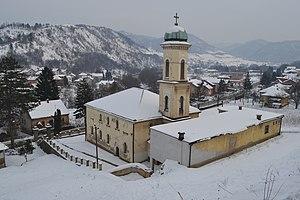
Visoko est une ville et une municipalité de Bosnie-Herzégovine située dans le canton de Zenica-Doboj et dans la Fédération de Bosnie-et-Herzégovine. Selon les premiers résultats du recensement bosnien de 2013, la ville intra muros compte 11 552 habitants et la municipalité 41 352.